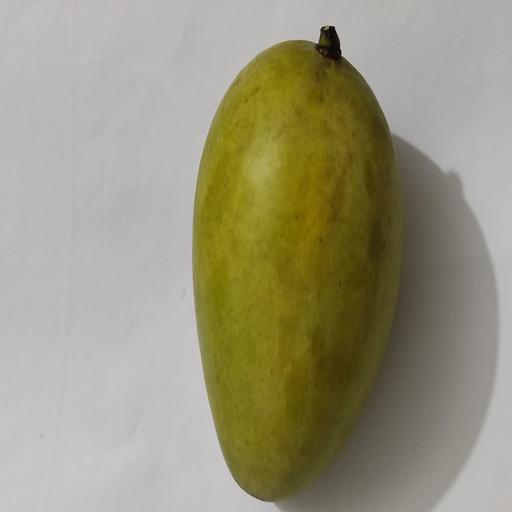
Crop type: Mango_Amrapali